Tresillian River

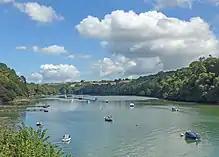
The Tresillian River at Malpas

The Tresillian River is a tributary of the River Fal in Cornwall. It rises in the Clay Country and is fed by springs between Summercourt and Mitchell. It runs south-west, alongside the B3275, through Ladock to Tresillian, where it passes under the A390 road bridge, then immediately opens into a tidal estuary, and passes the village of St Clement, before joining the Truro River at Malpas. Tresillian was a seaport until the head of the creek silted up.